Mansour Ali Haseeb

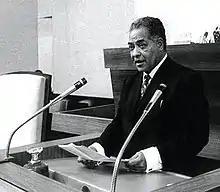
Haseeb addressing the WHO's General Council after receiving the Shousha Prize in 1973

Mansour Ali Haseeb (1 January 1910 – 29 September 1973) was a Sudanese professor of microbiology and parasitology.